Aurangabad railway station

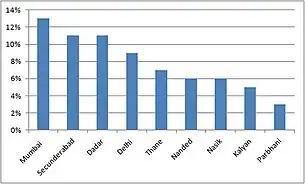
Passenger traffic trend from Aurangabad railway station

Aurangbad has two more stations within the city limits. One is Chikhalthana railway station the other is newly constructed Mukundwadi railway station.